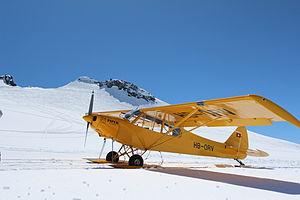
Le Piper PA-18 ou Piper Super Cub est le digne successeur du J-3. Plus spacieux, plus puissant, il remplace le J-3 à partir de 1949, et quoique techniquement complètement démodé, il restera en production chez Piper jusqu'en 1994 ce qui en fait un des records de durée de production.